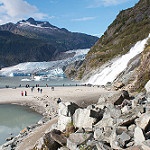
Scene: Outdoor